Describe the emotion expressed in this image:  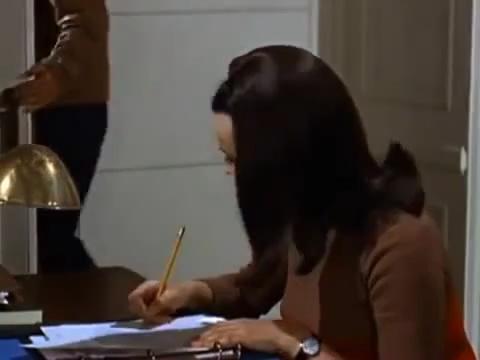
This person displays Suffering, valence and arousal with low intensity.